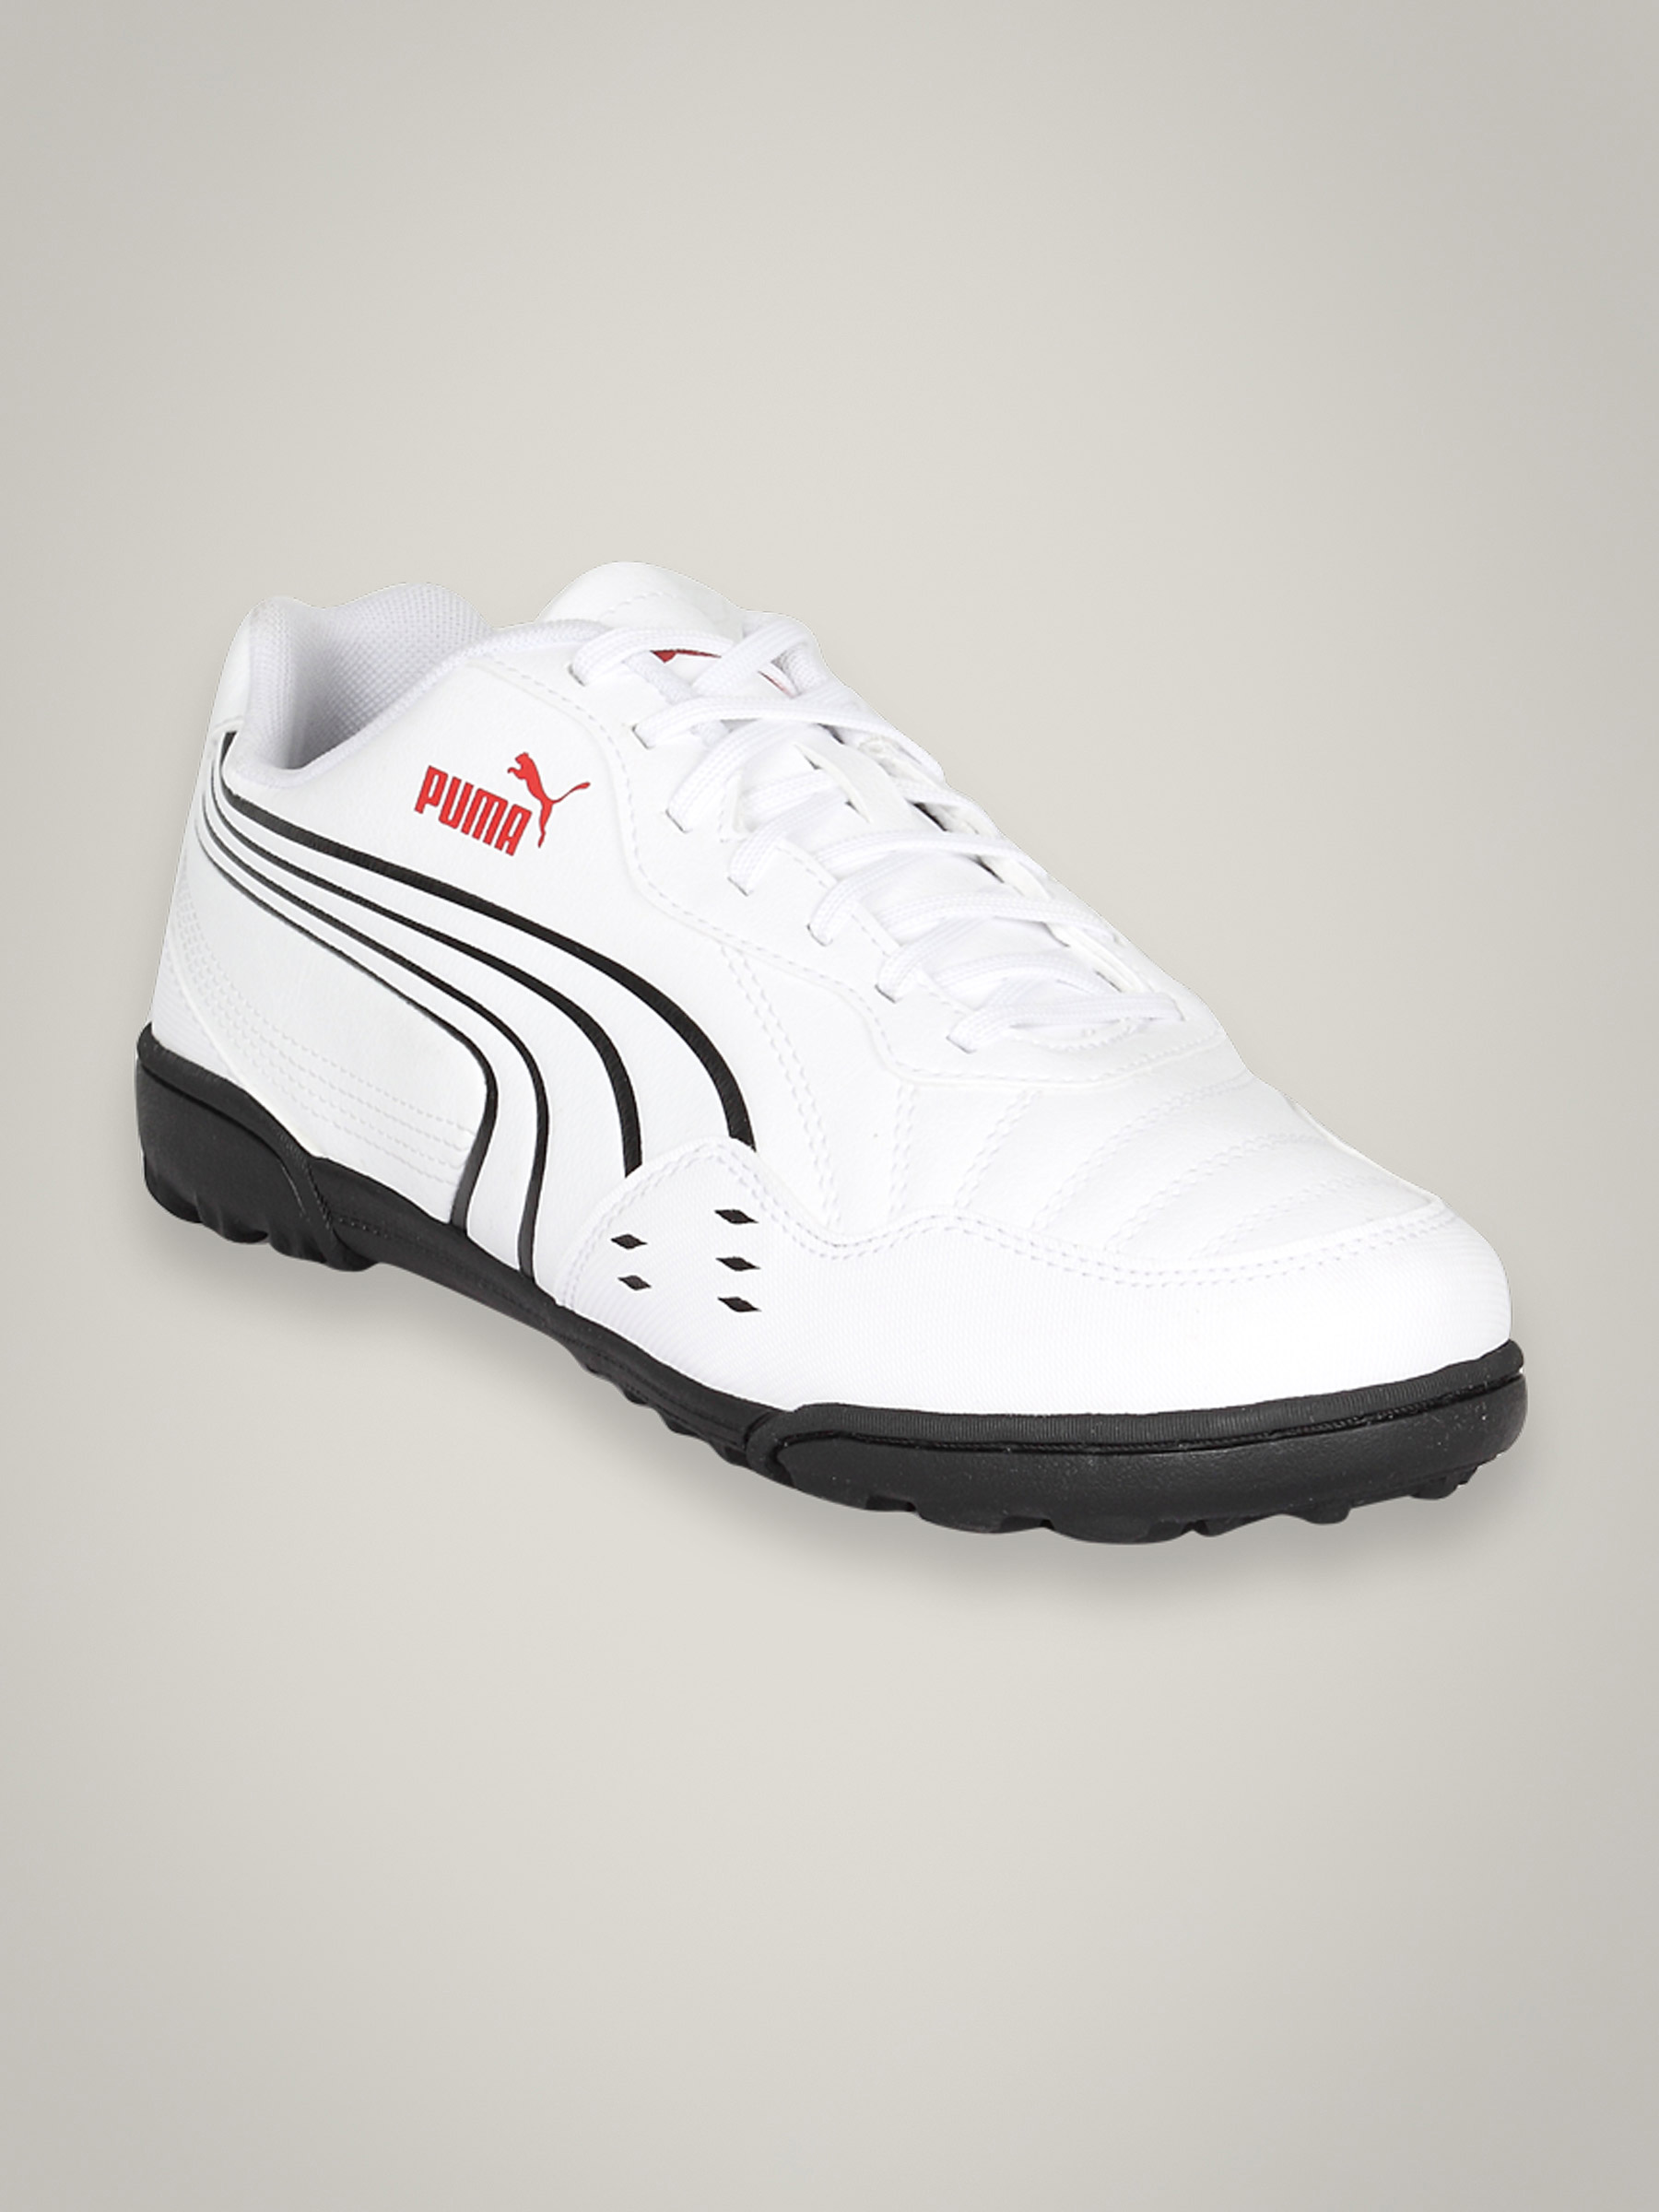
Puma Men's Urban Cat Cetto White Shoe
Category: Footwear / Shoes / Sports Shoes
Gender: Men
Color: White
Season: Summer 2011
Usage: Sports